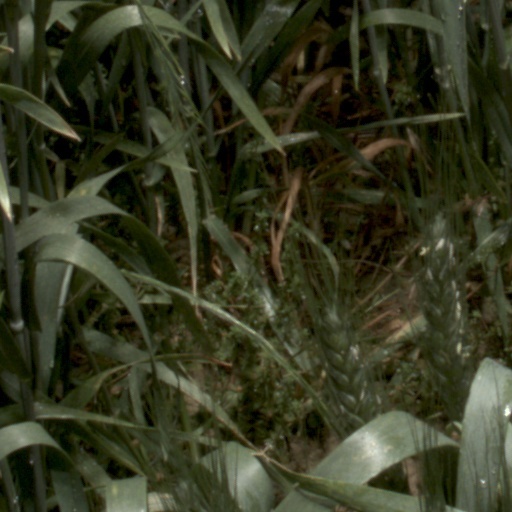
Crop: wheat